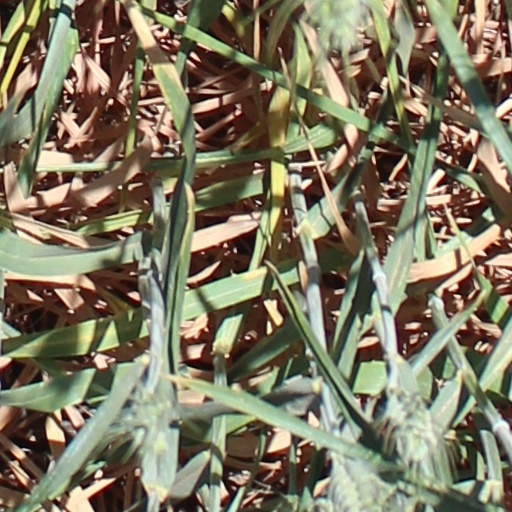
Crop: wheat